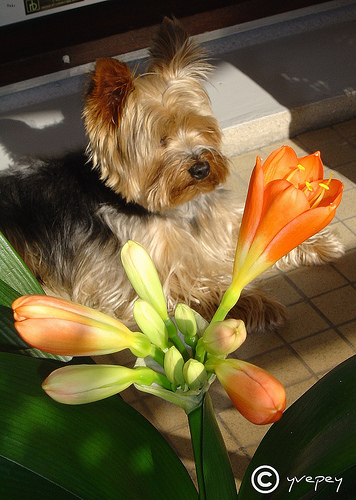
Animal: dog
Breed: yorkshire terrier